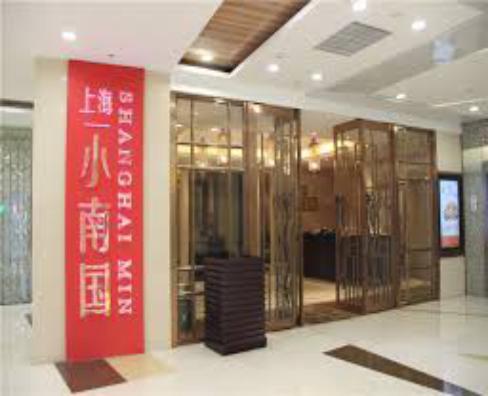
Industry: Food